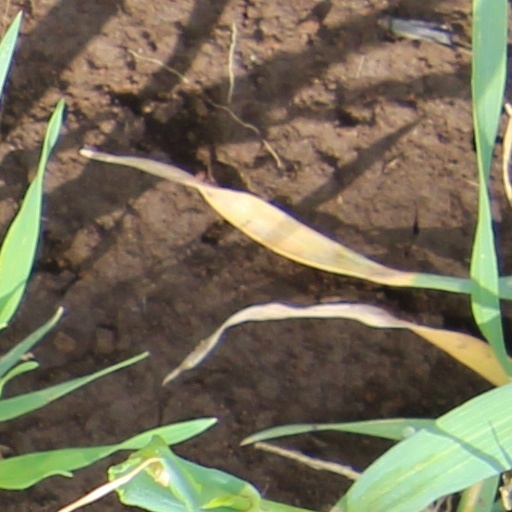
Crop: wheat